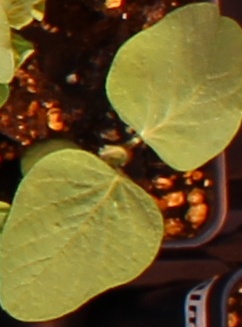
Label: Soybean